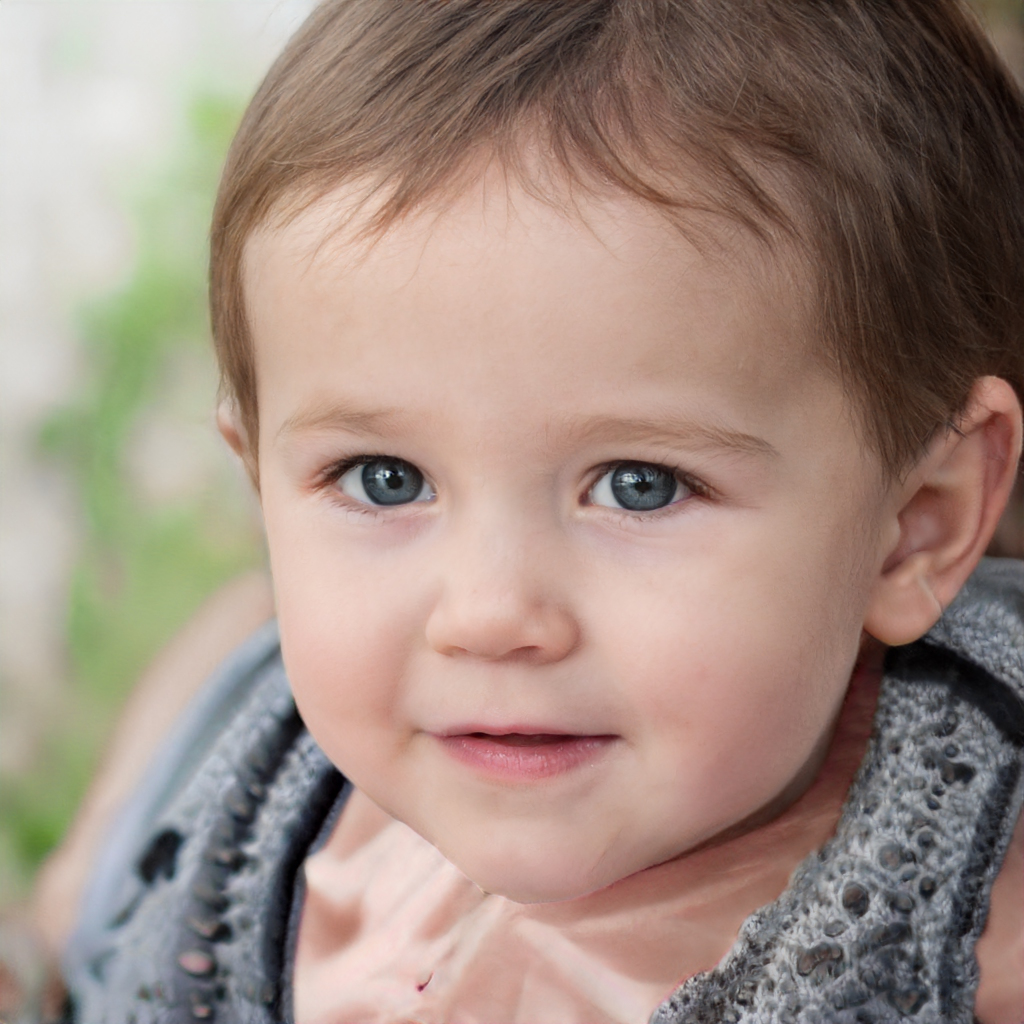
Gender: Female